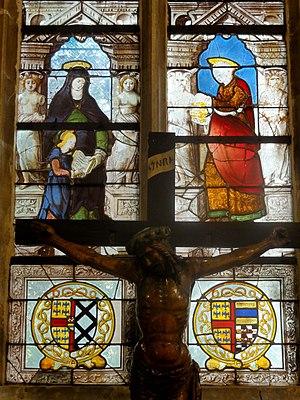
Verrière n° 0 - Éducation de la Vierge et Marie-Madeleine.
L'église Saint-Firmin est une église catholique paroissiale située à Vineuil-Saint-Firmin, dans le département de l'Oise, en France. Elle succède à un édifice médiéval, qui a été entièrement remplacé par l'église actuelle, édifiée dans une unique campagne de travaux entre 1540 et 1543 grâce au mécénat du connétable Anne de Montmorency. Ses dimensions sont modestes, et son architecture gothique flamboyante est très simple et sans ambition, mais les formes et proportions sont harmonieuses, et l'homogénéité de l'ensemble est remarquable. L'on note seulement que les réseaux des fenêtres sont d'une grande diversité : sur quinze fenêtres, pas plus que trois affichent un même dessin. Ce sont surtout les cinq verrières historiées de la Renaissance qui font la réputation de l'église Saint-Firmin. Elles sont regroupées dans le chœur, et ont en partie été réalisées par des grands maîtres de l'époque. Une restauration sous la direction d'Auguste Steinheil en 1881-1882 les a sauvées pour la postérité. L'église a été inscrite au titre des monuments historiques par arrêté du 13 février 1970, et bénéficié d'une restauration à la même époque.